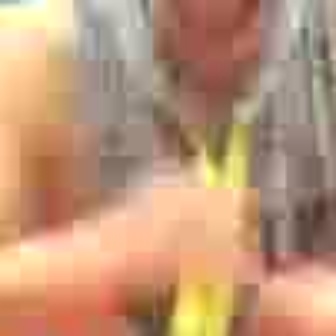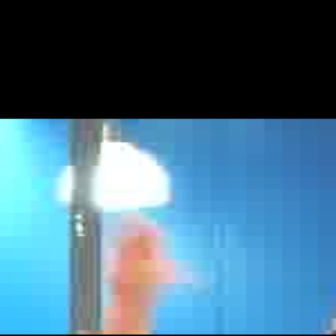
  Please identify the target specified by the bounding box [119,166,252,298] in the first image and locate it in the second image. Return the coordinates in [x_min,y_min,x_max,y_max] format.
Answer: [104,219,180,295]